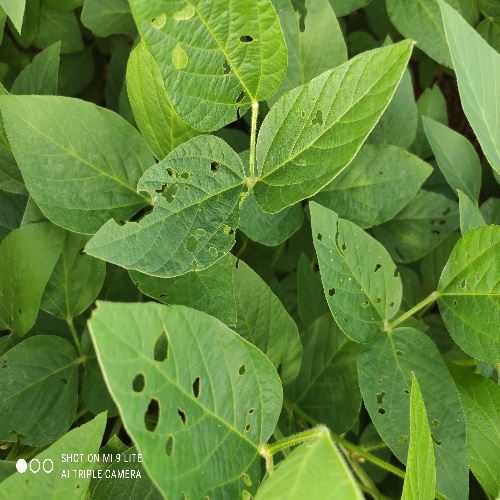
Label: Caterpillar